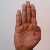
The image shows a hand gesture representing the letter 'B' in Indian Sign Language.